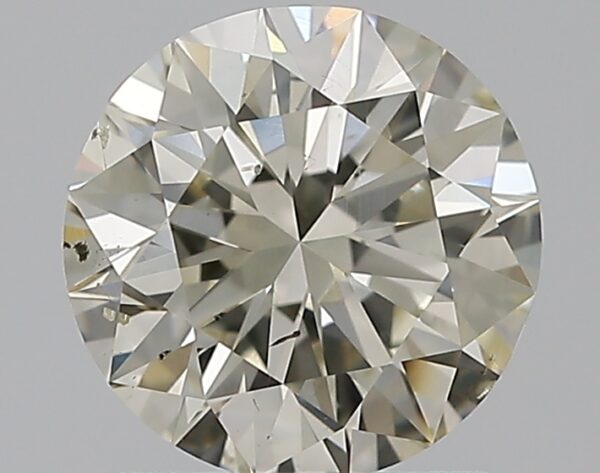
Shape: round
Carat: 1.2
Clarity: SI1
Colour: L
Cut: EX
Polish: EX
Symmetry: VG
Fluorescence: N
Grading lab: GIA
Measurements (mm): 6.76 x 6.83 x 4.22